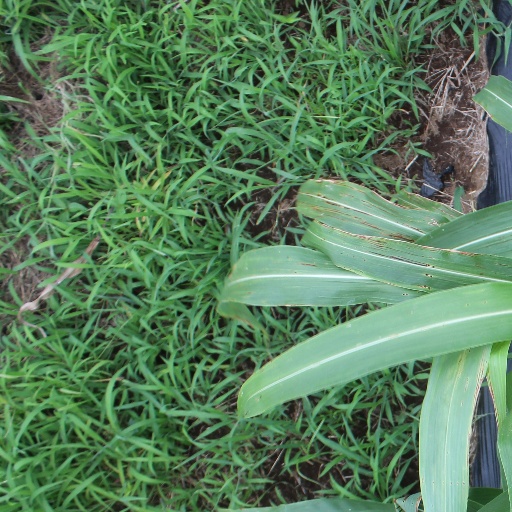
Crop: sorghum